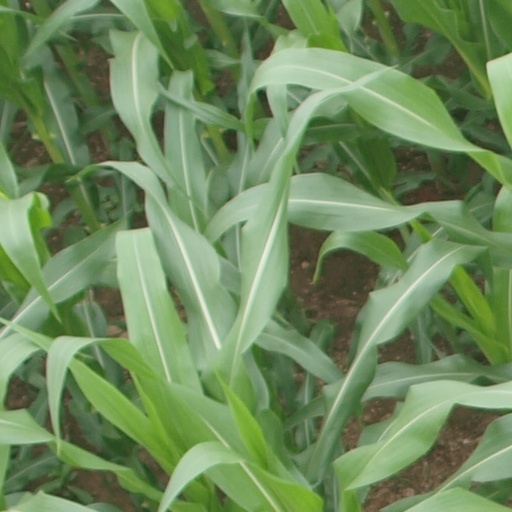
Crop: maize; corn